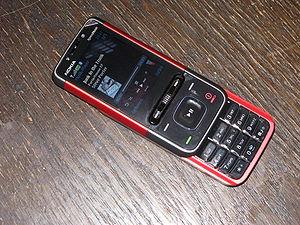
Le Nokia 5610 XpressMusic est un téléphone portable de Nokia. Il fut lancé au 4ᵉ trimestre 2008. Il a des caractéristiques adaptées à la musique et au multimédia. Il fonctionne sous Symbian Série 40 5th Edition. Les coloris possibles sont : rouge, bleu, blanc et rose. Il a un appareil photo de 3.2 mégapixel.